List of American films of 1929

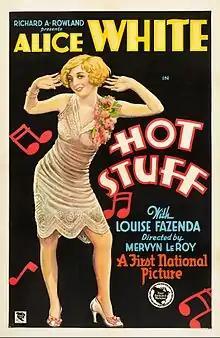
"Hot Stuff" starring Alice White.

The following is a list of American films released in 1929. "The Broadway Melody" won the Academy Award for Outstanding Picture at the 2nd Academy Awards, presented on April 3, 1930.